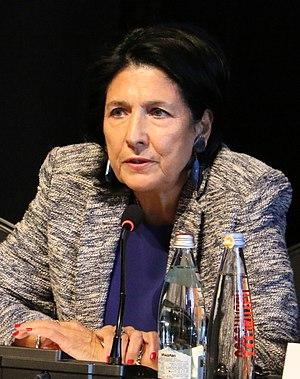
L’émigration géorgienne vers la France date du début du XXᵉ siècle, même si au XVIIIᵉ siècle Saba Soulkhan Orbéliani et au XiXᵉ siècle certains aristocrates libéraux comme Niko Nikoladzé ou Georges Dekanozichvili ont ponctuellement séjourné à Versailles ou à Paris.